New York State Route 131

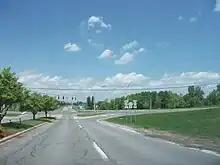
NY 37/NY 131 intersection in Massena

NY 37 originally entered the village of Massena when it was assigned as part of the 1930 renumbering of state highways in New York. In the mid-1950s, construction began on a bypass around the southern edge of the village. It opened to traffic as a realignment of NY 37 by 1958. The former alignment of NY 37 from the bypass eastward along the Grasse River to Town Line Road was designated as NY 131 by 1960. The remainder of NY 37's old routing through Massena became an extension of NY 37B, which continued west through the town of Louisville on Town Line Road and an unnamed roadway along the St. Lawrence River to NY 37 at Louisville Corner.